Spanish National Health System

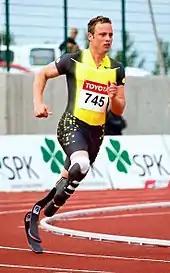
Runner Oscar Pistorius, with his orthopedic leg.

Emergency medicine is health care provided in cases where emergency care is needed. Emergency medicine is practiced both in healthcare facilities and at the site of work accidents, traffic accidents, etc. or in the home of a patient whose condition prevents them from getting to a healthcare facility. Emergency medicine is a 24-hour-a-day service provided, in particular, by physicians and other medical professionals in hospital emergency rooms, but also in ambulances, medical evacuation helicopters, etc. "en route" to such facilities.